Ruhollah Khomeini

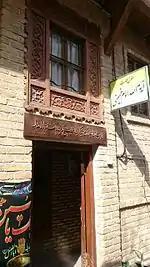
The entrance of Khomeini's house in Najaf, Iraq

On 26 October 1964, Khomeini denounced both the Shah and the United States. This time it was in response to the "capitulations" or diplomatic immunity granted by the Shah to American military personnel in Iran. What Khomeini labeled a capitulation law was in fact a "Status of forces agreement", stipulating that U.S. servicemen facing criminal charges stemming from a deployment in Iran were to be tried before a U.S. court martial, not an Iranian court. Khomeini was arrested in November 1964 and held for half a year. Upon his release, Khomeini was brought before Prime Minister Hassan Ali Mansur, who tried to convince him to apologize for his harsh rhetoric and going forward, cease his opposition to the Shah and his government. When Khomeini refused, Mansur slapped him in the face in a fit of rage. Two months later, Mansur was assassinated on his way to parliament. Four members of the Fadayan-e Islam, a Shia militia sympathetic to Khomeini, were later executed for the murder.